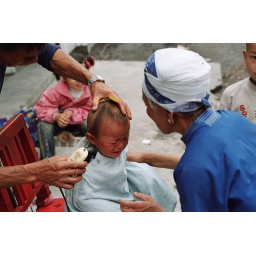
This cute boy was really not happy! Photo taken in the small village of Chong'an, Guizhou. China